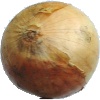
Label: Onion White 1